George Peddy

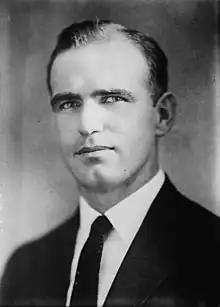
Bain News Service photo, circa 1922

In 1922, Earle Bradford Mayfield, a member of the Texas Railroad Commission defeated James E. Ferguson, a former governor of Texas for the Democratic U.S. Senate nomination, then tantamount to election in Texas as a legacy of the American Civil War. Mayfield had the support of the resurgent Ku Klux Klan, and anti-Klan activists in the Democratic Party including Peddy were unable to have him stripped of the nomination. Peddy agreed to run against him as the candidate of the "Independent Democrats", members of the party who opposed the Klan. The Texas Republican Party also backed Peddy, but was unable to have him included on the general election ballot as their official nominee. He then ran a write-in campaign as the candidate of the Independent Democrats and Republicans. In the general election, Peddy ran a surprisingly strong race and held Mayfield to a smaller margin than was usual for Texas Democrats, but Mayfield defeated him 264,260 votes (66.9%) to 130,744 (33.1%). Peddy challenged Mayfield's election, and the subsequent Senate investigation prevented Mayfield from taking his seat as scheduled on March 4, 1923. Peddy's challenge was denied later that year, and Mayfield assumed his seat on December 3, 1923.